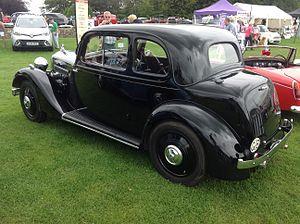
La Rover 10/25 était une petite voiture fabriquée par l'ancien constructeur anglais Rover à partir de la mi 1927. Rover augmenta l'alésage de la 9/20hp de 3 mm et renomma le modèle 10/25 pour indiquer que la puissance fiscale du moteur augmente de 10 % pour 25 % de puissance supplémentaire en sortie. L'arbre d'entraînement est également couvert. La Rover 9/20 restait à disposition dans les salles d'exposition. Elle était fabriquée à Tyseley, un quartier de la ville de Birmingham.